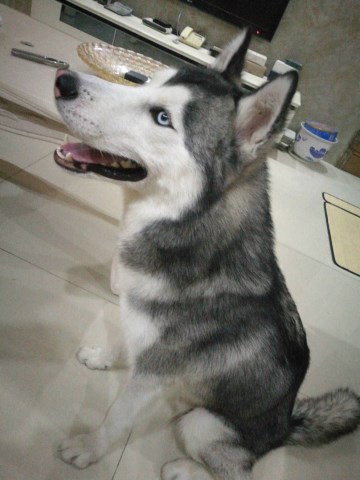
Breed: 1160-n000003-Siberian_husky